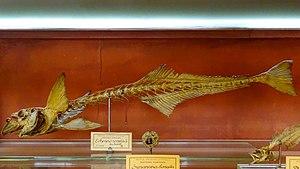
Remora remora - Echenois remora - squelette mnhn Paris
Le rémora fuselé ou rémora rayé ou rémora commun est un poisson commensal de la famille des Echeneidae.